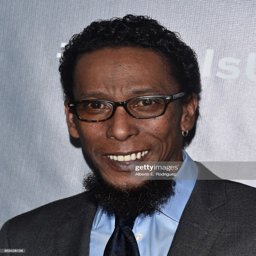
actor attends a screening of the season finale .